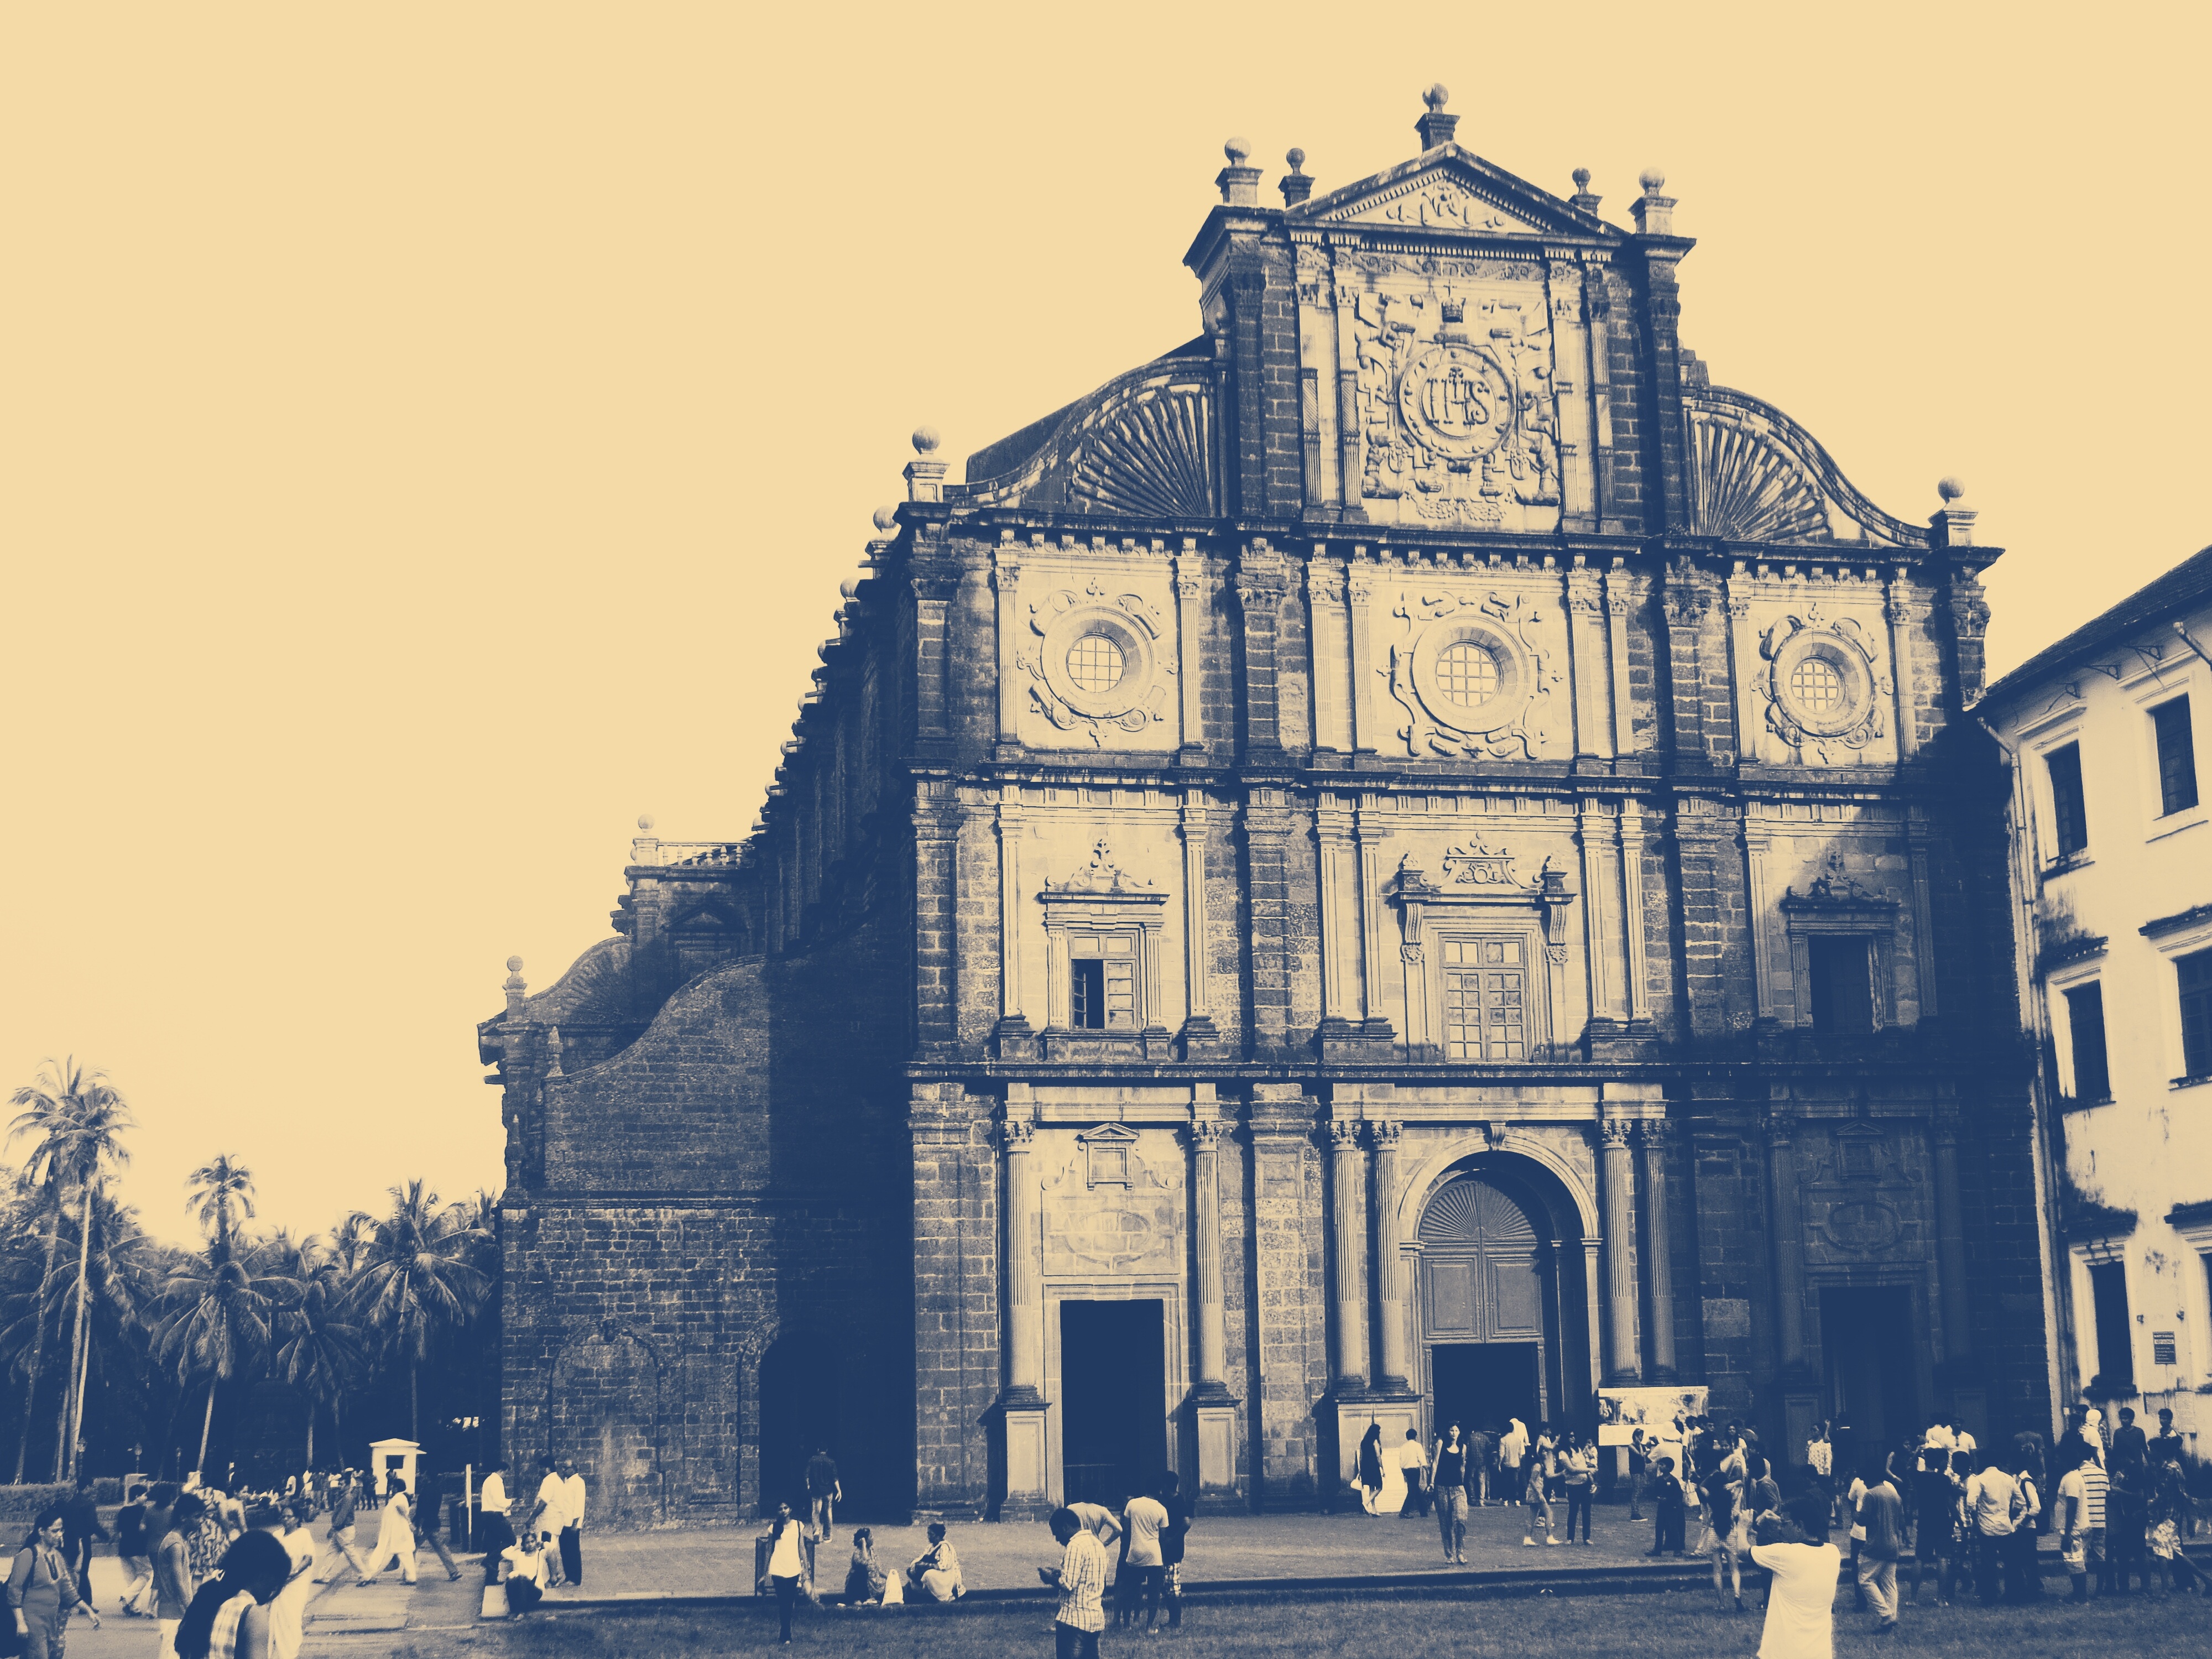
building, cityscape, landmark, facade, church, cathedral, place of worship